Battle of Cotton Plant

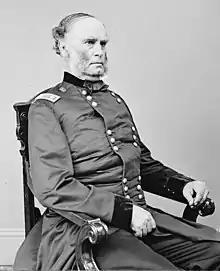
Samuel R. Curtis

Rust's force consisted of five regiments of Texas cavalry, three regiments of Arkansas infantry, and one battery of artillery. Rust ordered Colonel William H. Parsons with 1,000 troopers of Parson's own 12th Texas Cavalry Regiment and Colonel William Fitzhugh's 16th Texas Cavalry Regiments to hold the river crossing at James Ferry. The day before, the 12th Texas was prepared to advance. But Parsons decided to wait for the 16th Texas which was slow, so the 12th Texas camped about south of the crossing. About 9:00 am, Parsons learned that Union soldiers were crossing the Cache at James Ferry. He turned northeast to follow the Des Arc road and sent 20 horsemen ahead in skirmish formation across a cypress swamp.